Windwhistle

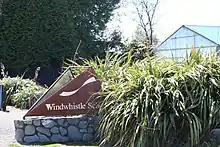
Windwhistle School (October 2020)

The Windwhistle Winter Sports Club (WWSC) was founded in 1932. Ice-skating at Lake Ida was their first endeavor. In 1948 the club started to develop Mount Olympus as a ski field. The rope tow was installed in 1952. The ski field has developed since then with plenty of voluntary contributions to build the accommodation and ski lodge on the mountain. Other facilities include a hot tub and curling. Mount Olympus Ski Field was unable to open in 2020.